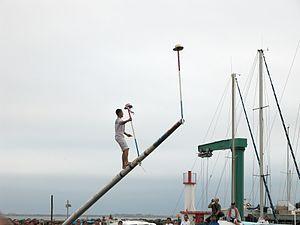
Marseillan est une commune française située dans le département de l'Hérault, en région Occitanie. Depuis le 31 décembre 2002, elle fait partie de la communauté d'agglomération Sète Agglopôle Méditerranée.